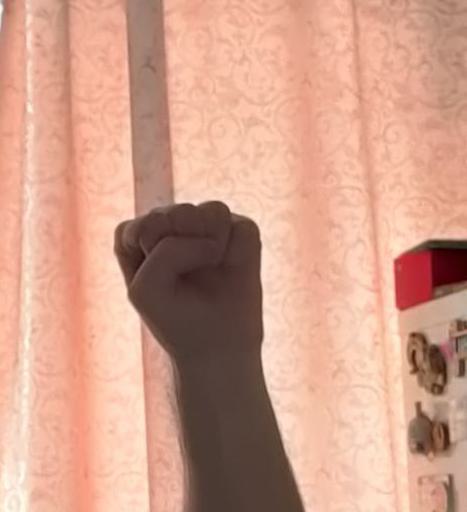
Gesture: fist